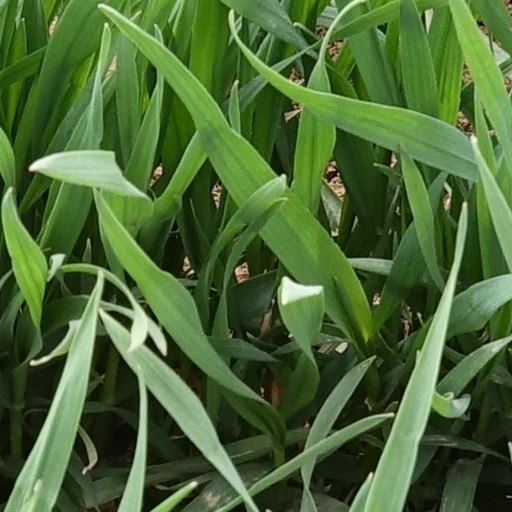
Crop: wheat